Unicomer Group

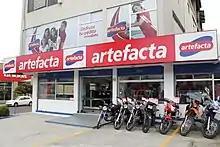
Artefacta store in El Condado, Quito, Ecuador

Gollo was founded in 1974 in Costa Rica with four employees, operates in retailing technology, furniture and home appliances in the Costa Rican market.